Domaine Coche-Dury

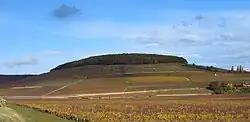
Corton hill, the source of Corton-Charlemagne produced by Coche-Dury

Coche-Dury cultivates around 9 hectares of vineyards and produces around 3,500 cases of estate bottled wine each year depending on the vintage conditions. The vineyards are planted with Aligoté, Chardonnay and Pinot noir grapevines. 70% of the harvested grapes are used by the domaine, with the remainder being sold to negociants including Louis Latour and Louis Jadot.